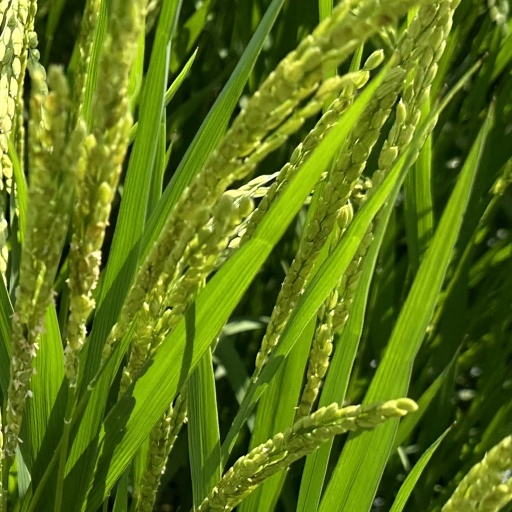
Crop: rice